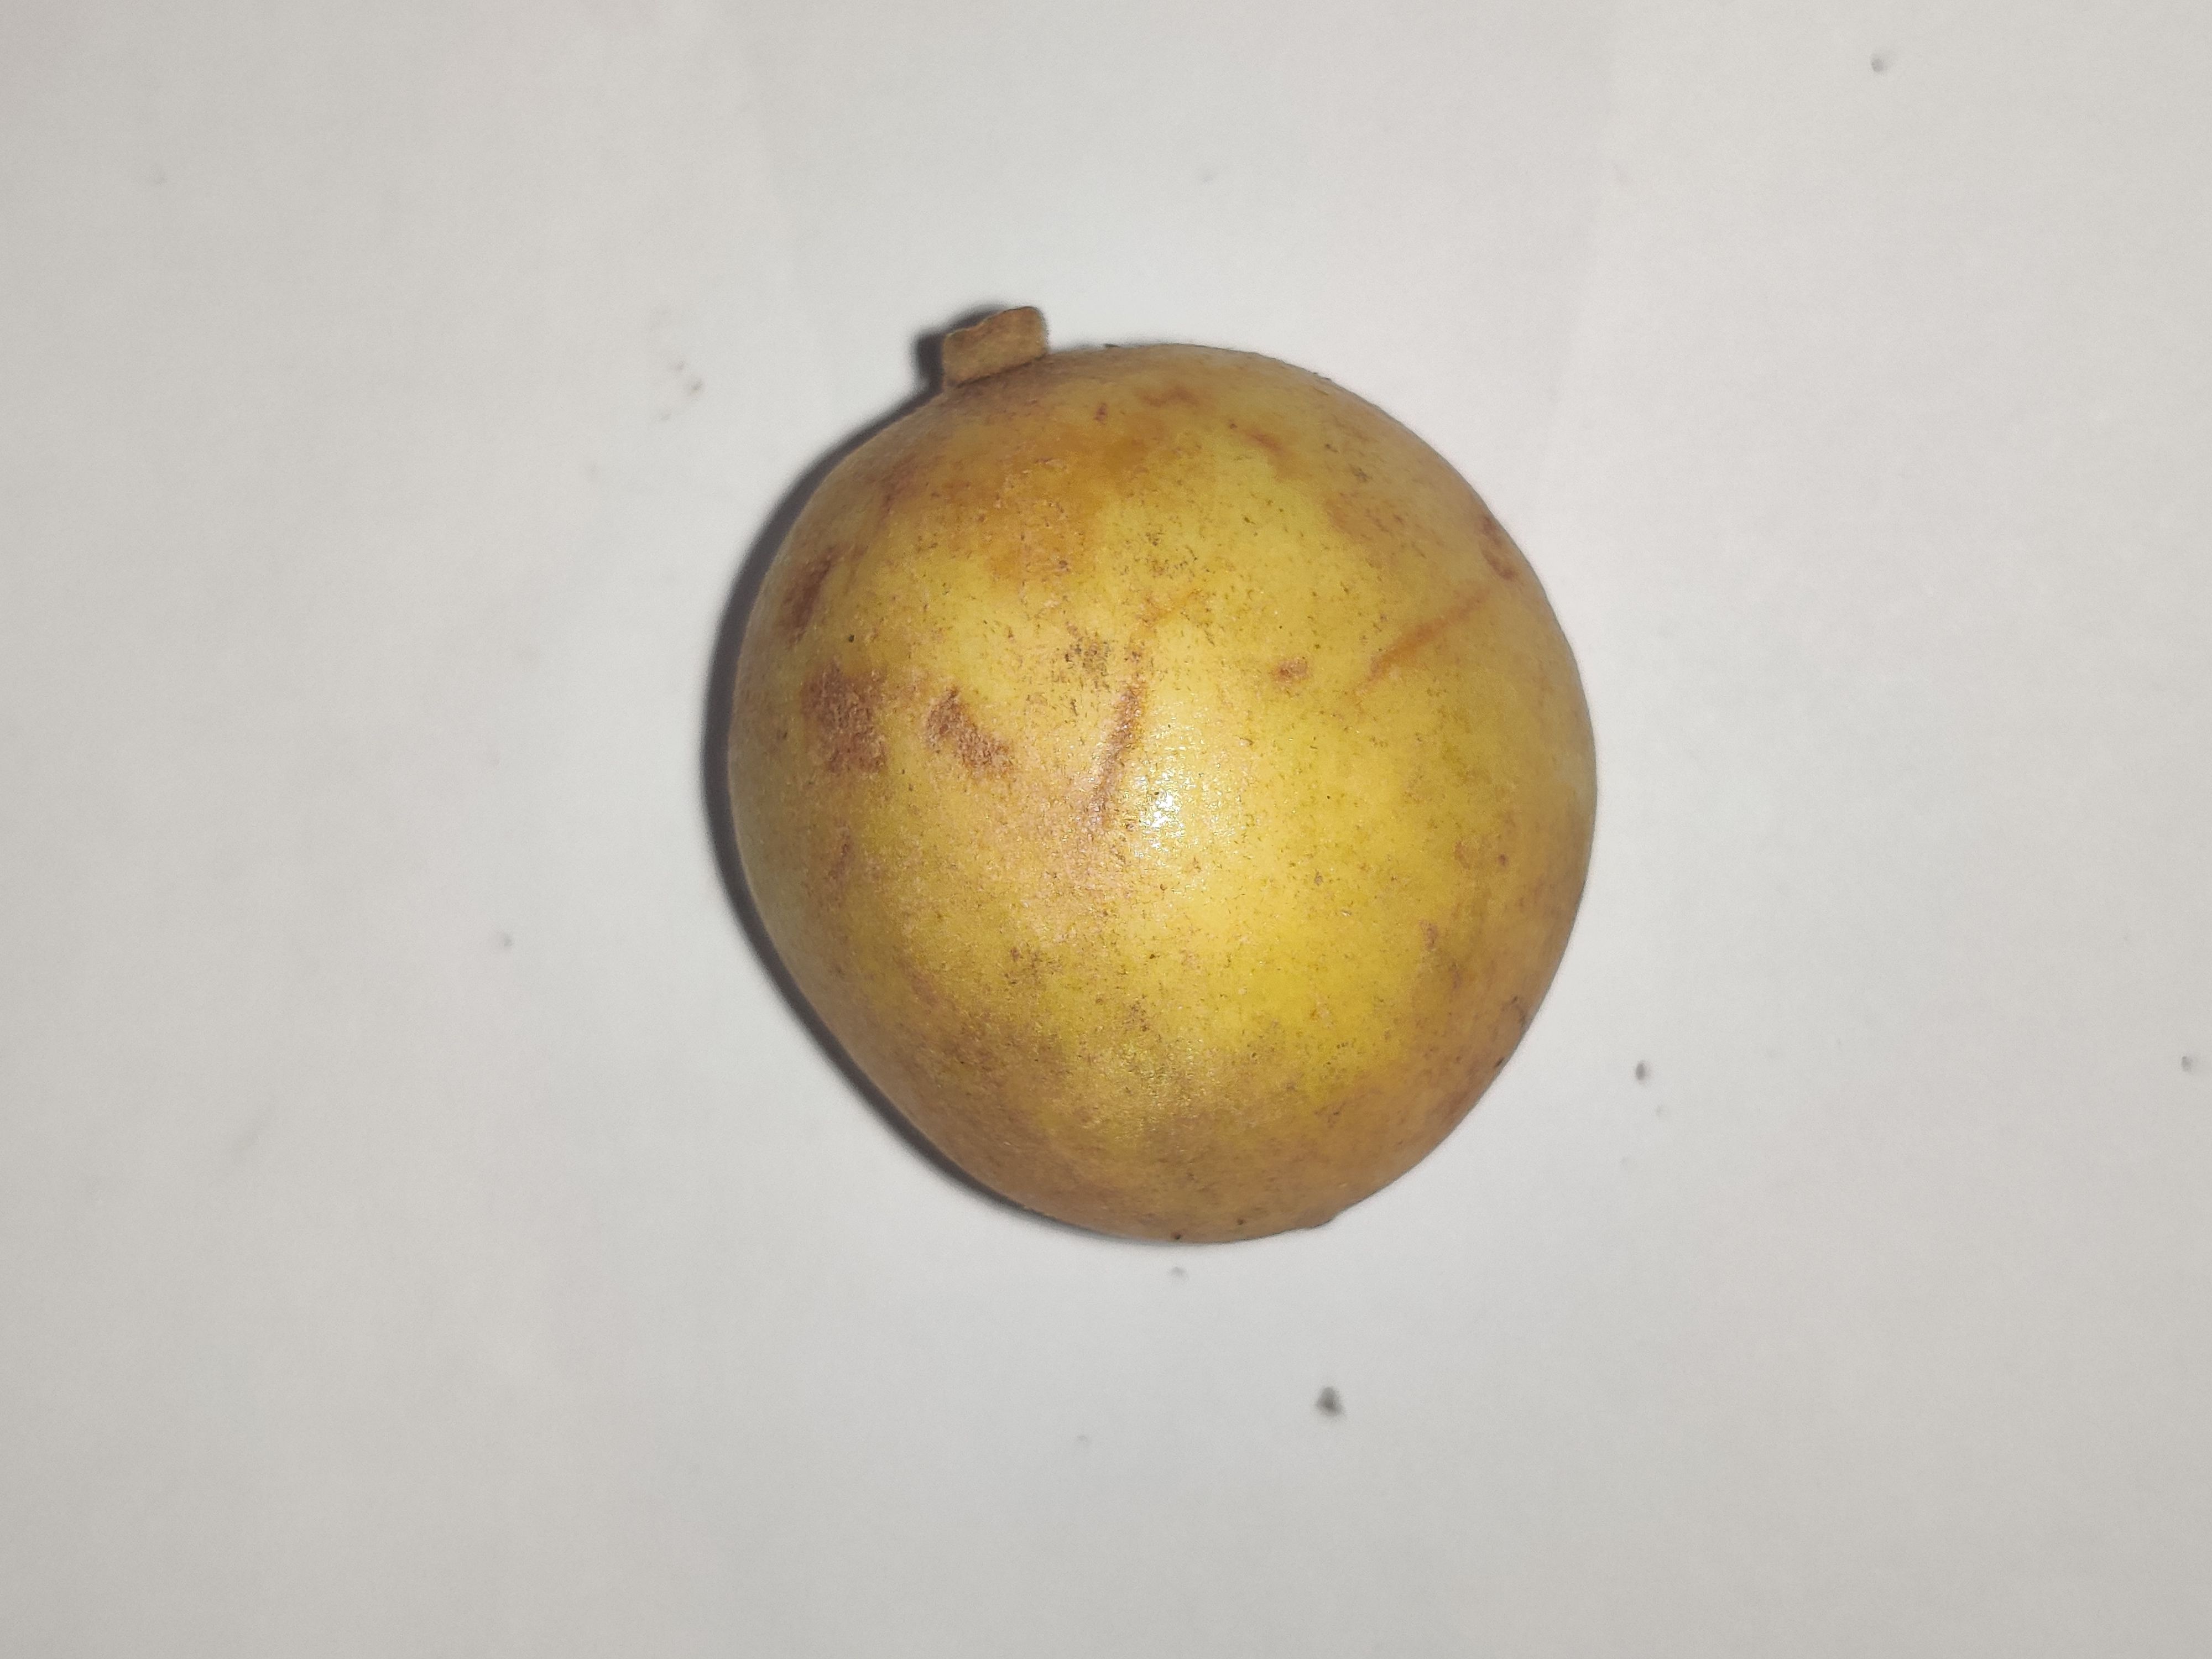
Fruit: burmese-grape
Grade: 1st-grade